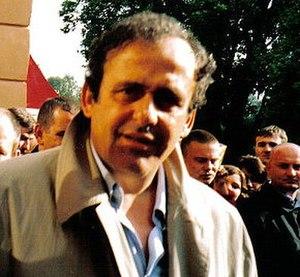
Cet article relate le parcours de l'Équipe de France de football lors de la Coupe du monde de football de 1986 organisée au Mexique du 31 mai au 29 juin 1986.